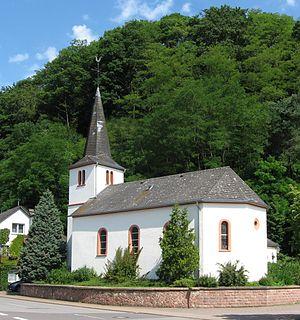
Honzrath est depuis 1974 un Ortsteil de la commune allemande de Beckingen en Sarre.